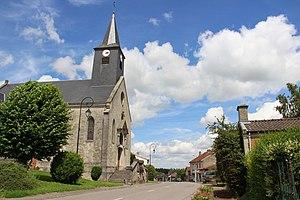
La rue principale et l'église
Merlaut est une commune française, située dans le département de la Marne en région Grand Est.